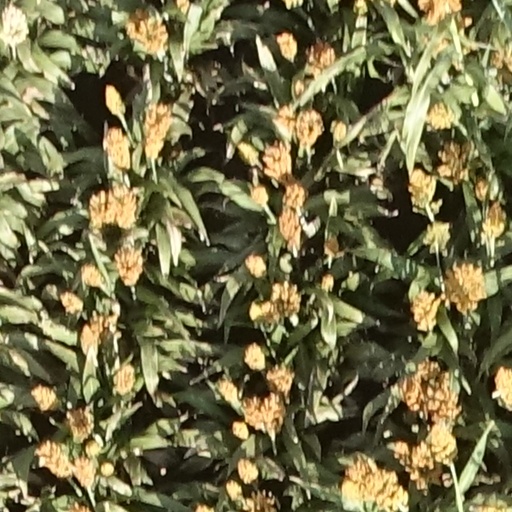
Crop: sorghum